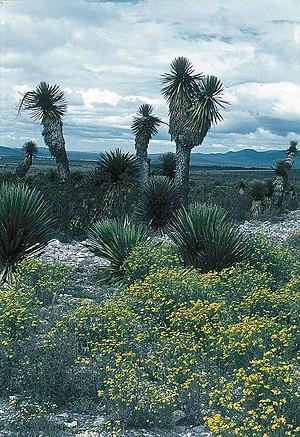
Yucca filifera est une espèce de plantes monocotylédones arborescentes à rosettes de la famille des Agavaceae pouvant atteindre 15 m de hauteur et originaire du Nord-Est du Mexique. On le distingue des autres yuccas par son inflorescence en grappe tombante. Dans son aire de distribution, il est inféodé aux zones arides du désert de Chihuahua. Cette plante est pollinisée par un papillon de nuit qui ne se trouve que dans son habitat naturel, ailleurs l'intervention de l'homme est nécessaire pour obtenir une fructification.